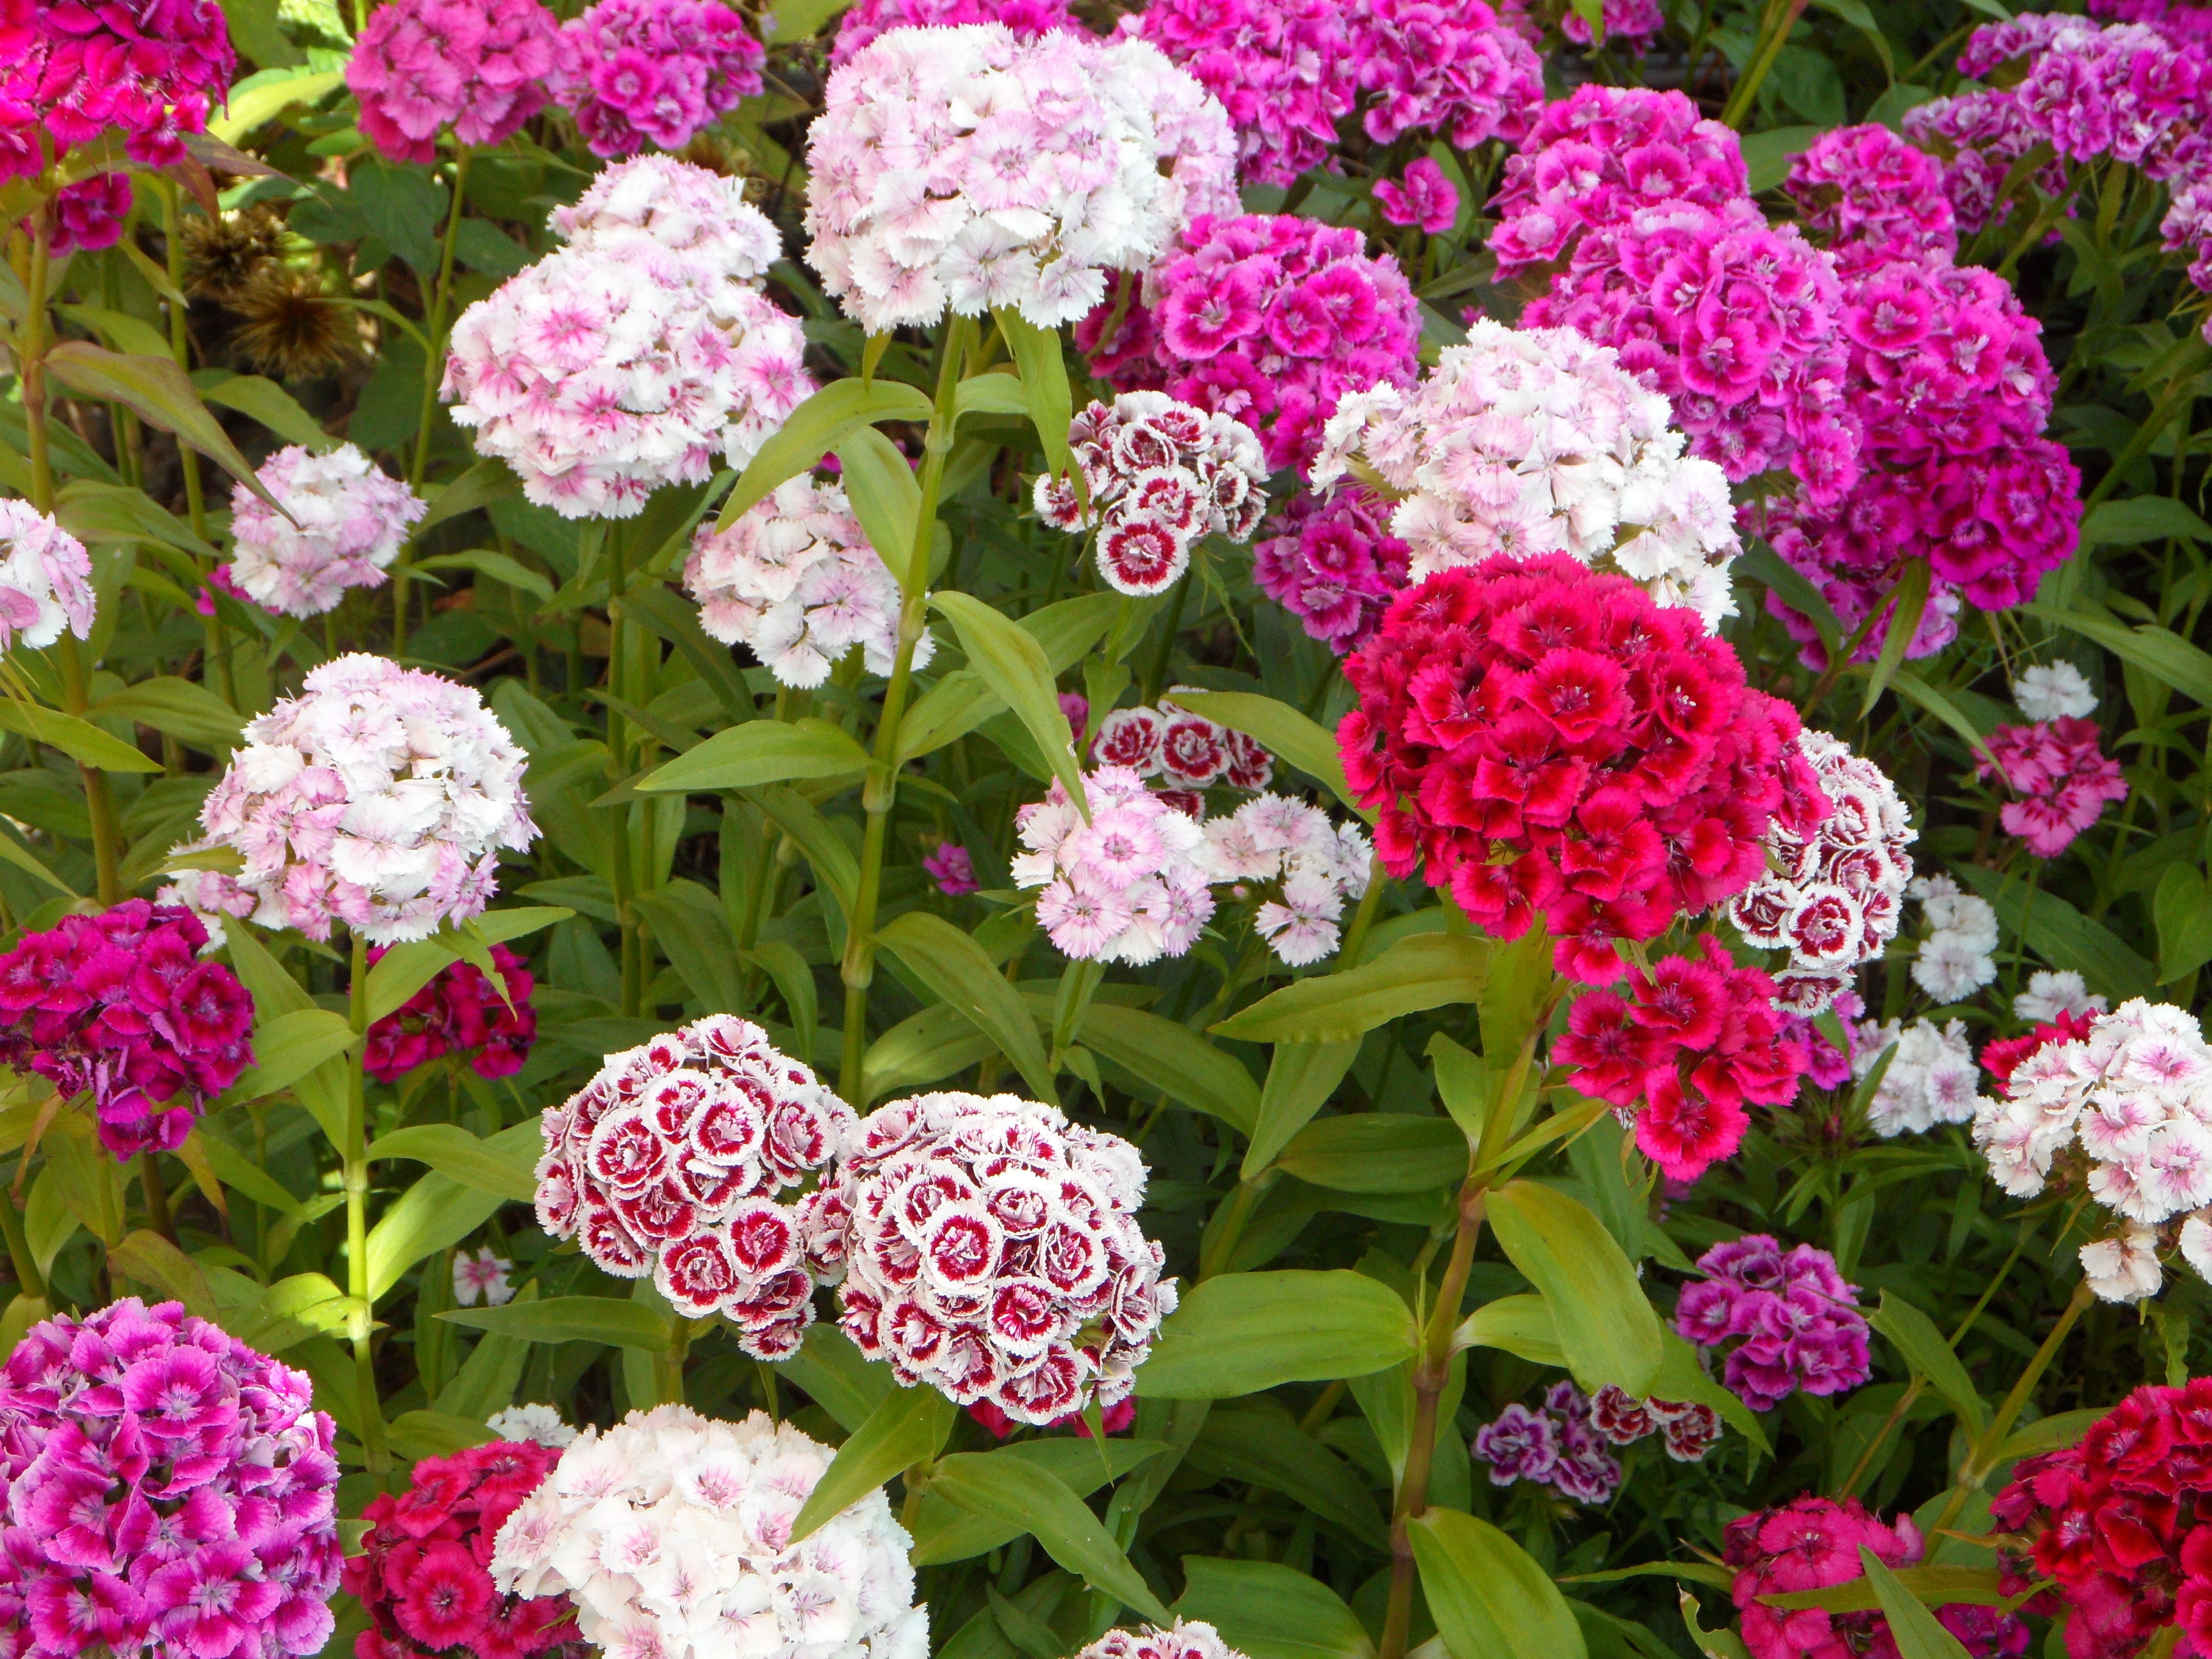
plant, flower, bloom, pink, flowers, dianthus, yarrow, garden flowers, flowering plant, daisy family, verbena, sea of flowers, lantana camara, verbena family, annual plant, land plant, pussy toes everlasting